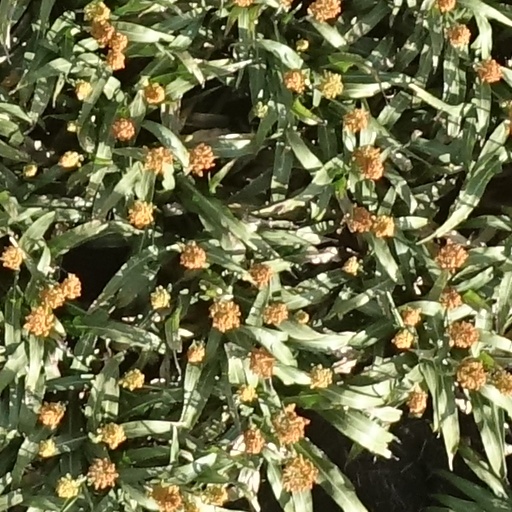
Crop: sorghum